Quảng Bình province

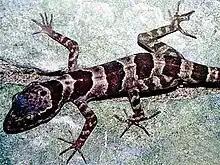
Cyrtodactylus phongnhakebangensis, a newly discovered species in Phong Nha-Kẻ Bàng National Park

The forests of Quảng Bình, particularly in Phong Nha-Kẻ Bàng, are home to at least 98 families, 256 genera and 381 species of vertebrates. 66 animal species are listed in Vietnam's Red Data Book and 23 other species in the World Red Book of Endangered Species. In 2005, a new species of skink ("Lygosoma boehmeiwas") was discovered here by a group of Vietnamese biologists together with biologists working for the park, Cologne Zoo in Germany and the Saint Petersburg Wild Zoology Institute in Russia.